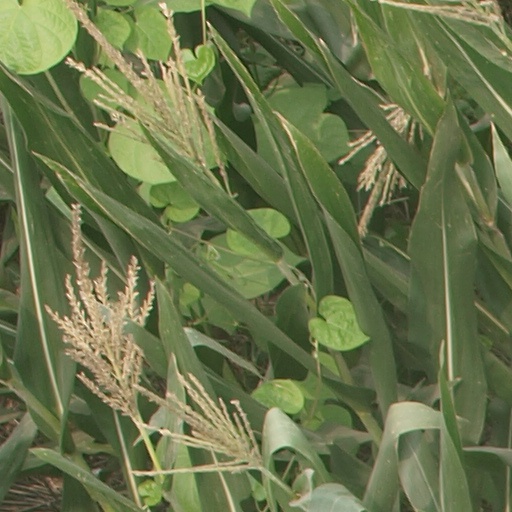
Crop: maize; corn